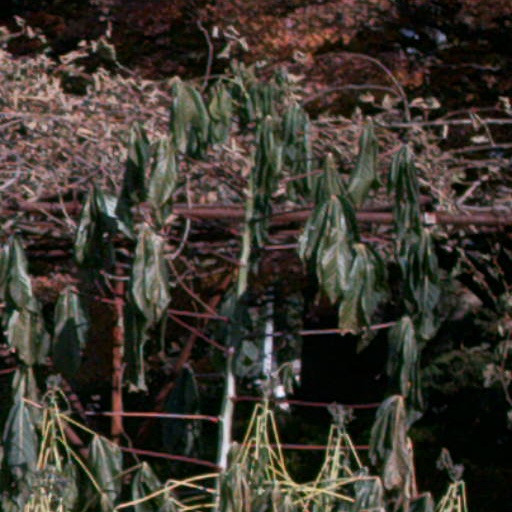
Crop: cassava